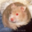
Label: hamster